Heydar Aliyev Baku Oil Refinery

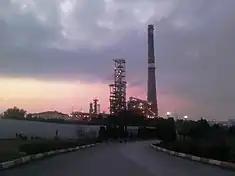

The Heydar Aliyev Baku Oil Refinery is an oil refinery located in Baku, Azerbaijan. It is currently the only oil refinery in Azerbaijan, capable of producing about of refined products per day. The refinery meets the entire domestic demand for petroleum products and exports more than 40% of the products. The plant processes 15 different products including gasoline, diesel, jet fuel, black oil, petroleum coke, asphalt, lubricants etc. It is owned and operated by SOCAR, which is the national oil company of the Azerbaijan Republic.